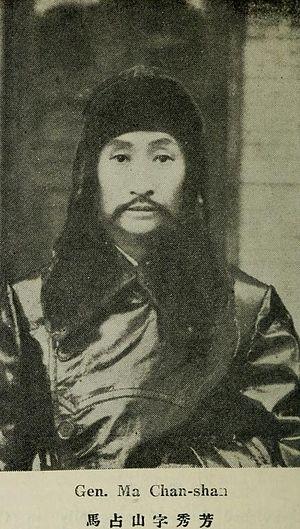
La pacification du Mandchoukouo est une campagne militaire menée par l'armée impériale japonaise du 4 novembre 1931 à l'été 1941 qui se solde par la destruction quasi totale des multiples armées de volontaires anti-japonaises et dont les survivants fuient vers l'URSS pour continuer la lutte.
Ma Zhanshan ou Ma Chan-san est un général chinois musulman qui s'opposa à l'armée impériale japonaise durant l'invasion de la Mandchourie de 1931, puis se rallia brièvement au Mandchoukouo avant de se rebeller et de retourner combattre les Japonais en Mandchourie et dans d'autres régions de la Chine.